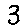
Label: 3